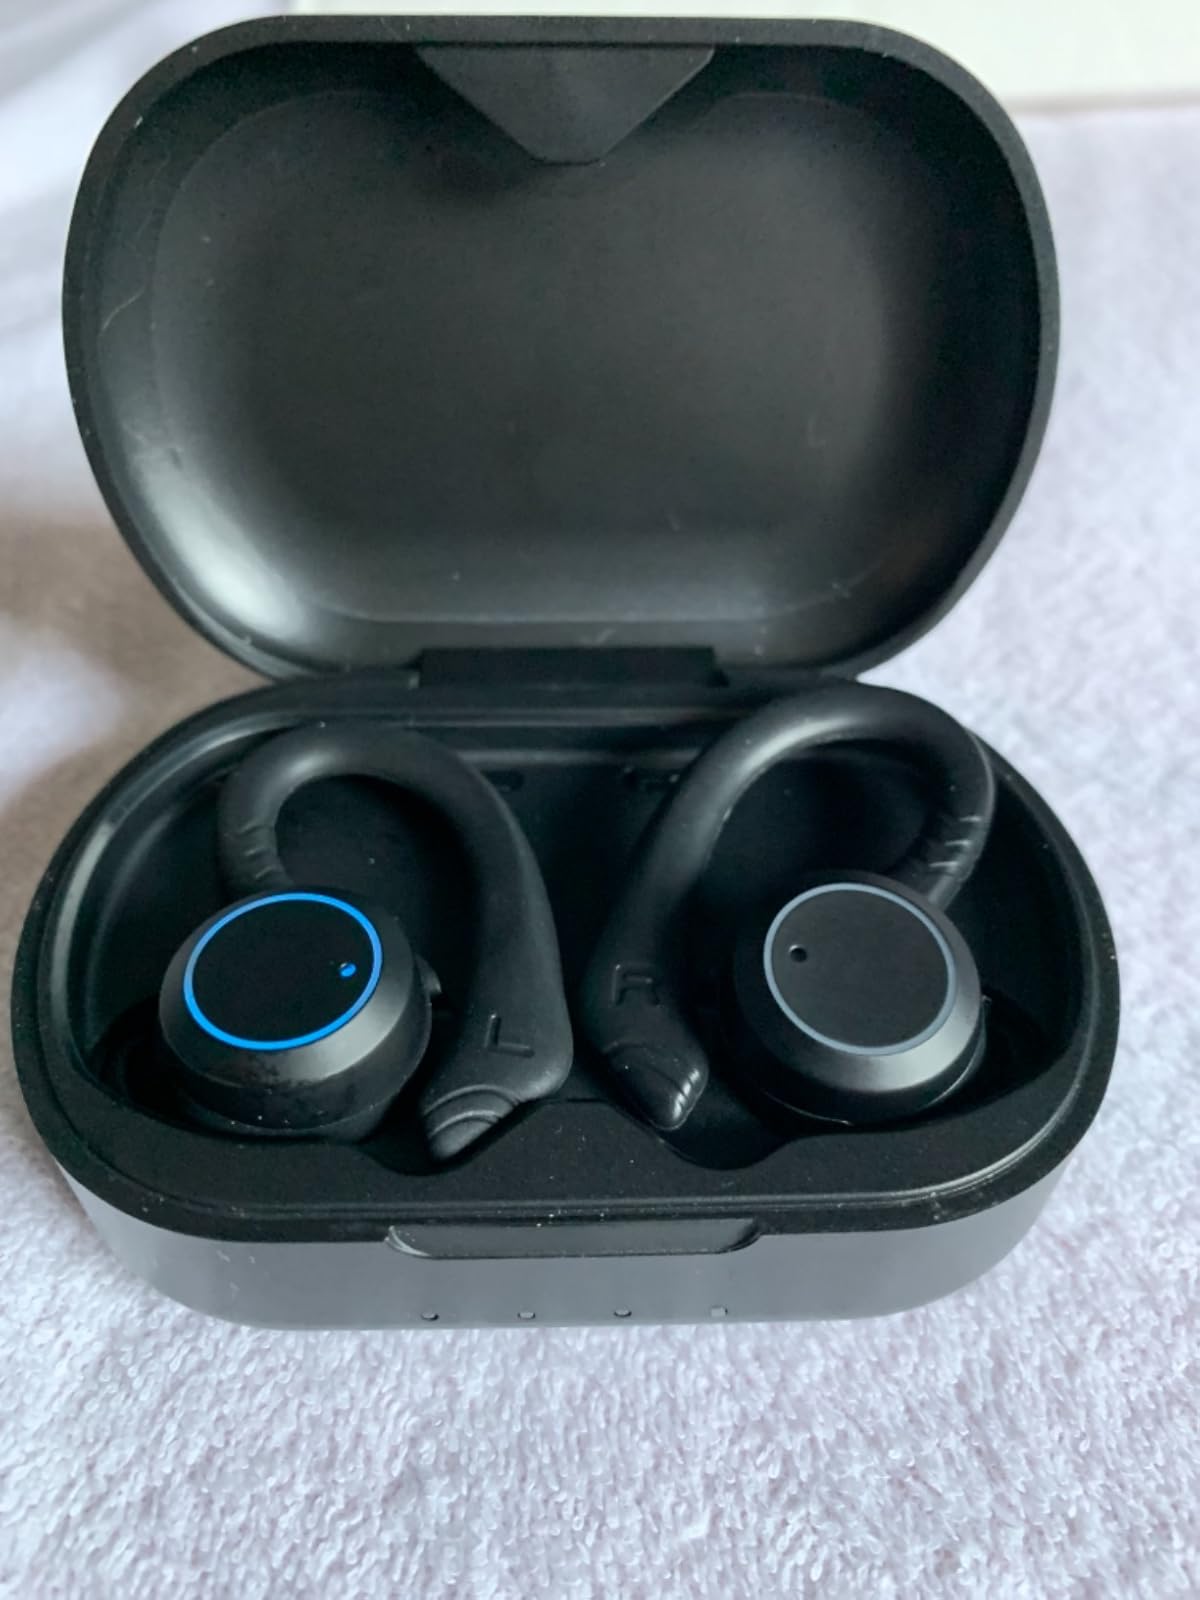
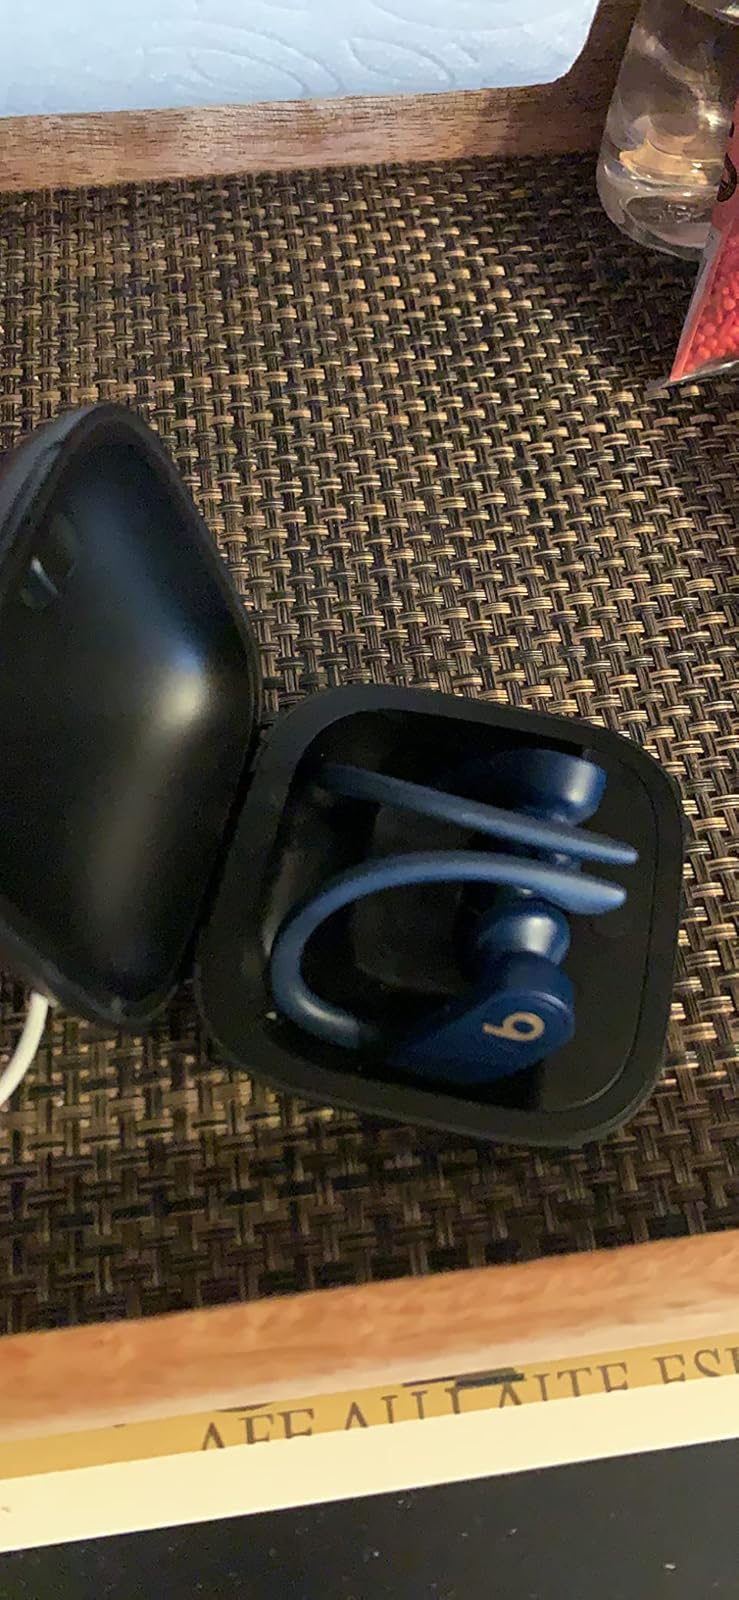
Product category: earbuds
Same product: no